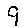
Label: 9